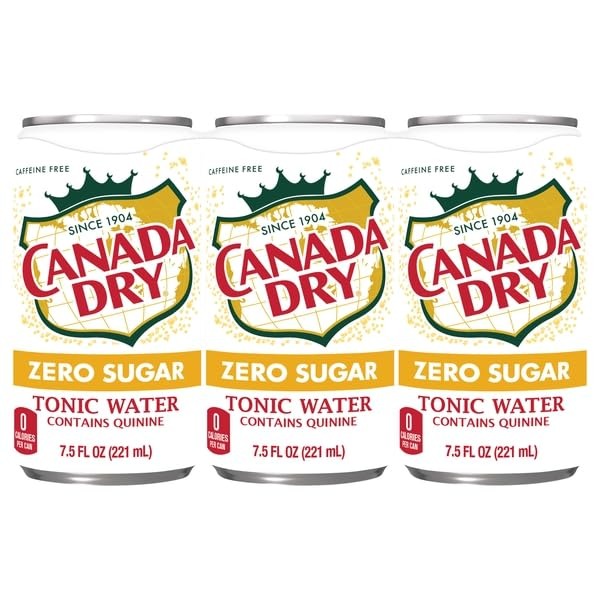
Item Name: Canada Dry, Tonic Water, Zero Sugar, 6 Pack, 7.5 Ounce
Product Description: Tonic Drinking Water
Value: 7.5
Unit: Ounce

Price: 20.99